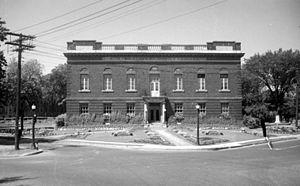
Nous voyons l'hôtel de ville de Montréal-Ouest. Nous remarquons les parterres fleuris et les feux de circulation.
Montréal-Ouest est une municipalité de l'ouest de l'Agglomération de Montréal au Québec, Canada.